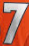
Number: 7